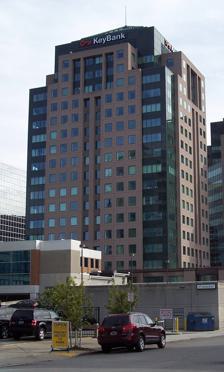
Building: 50 Fountain Plaza
Country: United States of America
Year built: 1990
Building in Buffalo, New York, United States 50 Fountain Plaza Key Center North Tower, in Buffalo, NY General information Status Completed Type Office Location 50 Fountain Plaza, Buffalo, NY , United States Coordinates 42°53′23.5″N 78°52′24″W / 42.889861°N 78.87333°W / 42.889861; -78.87333 Completed 1990 Owner Key Success LLC Management Ciminelli Group Height Roof 275 feet (83.8 m) Technical details Floor count 17 Floor area 273,260 sq ft (25,386.7 m 2 ) Lifts/elevators 5 Design and construction Architect(s) Brisbin Brook Beynon Architects Developer CitiPark/CitiComm 50 Fountain Plaza , formerly the Key Center North Tower , is a high-rise located in Buffalo, New York , USA. It is the eighth tallest building in Buffalo at 275 feet (85 m) and 17 stories tall. The building has a twin tower next door, 40 Fountain Plaza (formerly Key Center South Tower) which is four stories shorter and connected by a two-story glass atrium encompassing 18,800 square feet of retail space. Once known as the Key Center , the complex is now simply known as Fountain Plaza after KeyBank moved out. Both buildings have distinctive pyramid tops that are trimmed with LED lighting strips which are illuminated at night and can change color for specific occasions or holidays. In the front of the two towers is a large fountain in the summer. In the winter, it serves as an outdoor ice rink that is free to the public. Tenants Formerly home to KeyBank 's Buffalo operations, the building is home to operations of Labatt Brewing Company 's North American breweries sales and marketing and others. Gallery Rotary Rink at Fountain Plaza Key Center at Fountain Plaza The plaza in spring See also List of tallest buildings in Buffalo, New York References